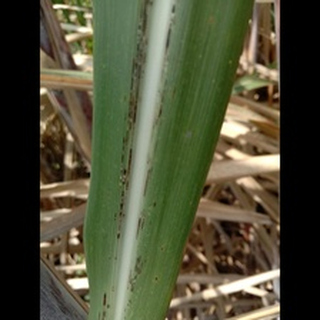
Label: sugarcane_rust